Central Papua

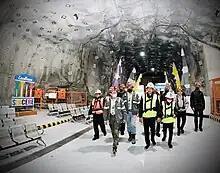
Inside of Grasberg mine visited by the President Joko Widodo

Regents from 7 regencies in Papua signed support for the division of Central Papua in a letter dated 1 November 2019. In the discussion, Mimika and Puncak regencies chose Timika to be the capital, while six other regencies, such as Nabire, Dogiyai, Deiyai, Paniai, Intan Jaya, and Puncak Jaya, wanted the capital in Nabire Regency. The difference of opinion is because Mimika Regency facilities are considered more feasible to become the capital of Central Papua Province, on the other hand, Nabire is more easily accessible by road by several other regencies. Finally, the working committee of the DOB Bill has determined Nabire Regency as the capital of Central Papua followed by the ratification of Central Papua as a new province at the DPR plenary meeting on 30 June 2022.